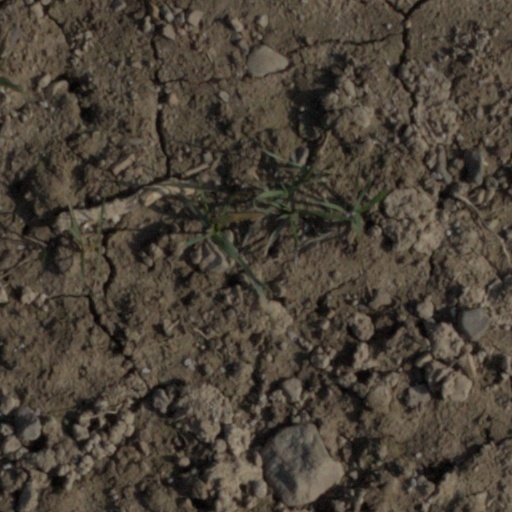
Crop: wheat